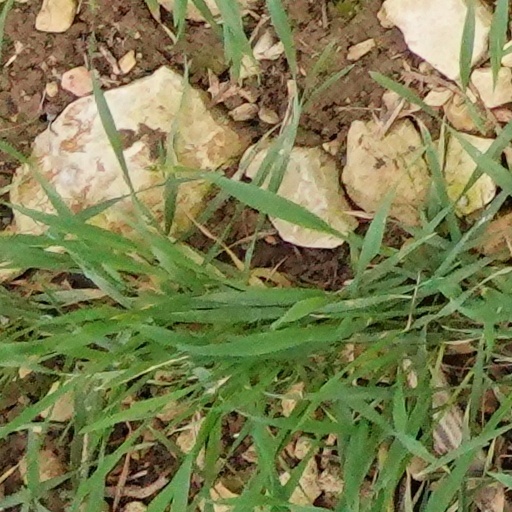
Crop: wheat